Schistocephalus solidus

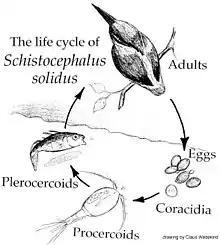
Life cycle of "Schistocephalus solidus"

It parasitizes fish and fish-eating water birds. The fish-eating water bird is the definitive host, and reproduction occurs in the bird's intestine. Eggs of the tapeworm are passed with the bird's feces and hatch in the water, where the first larval stage, the coracidium, is produced. The coracidium is then ingested by the first intermediate host, a cyclopoid copepod (e.g. "Macrocyclops albidus"). The second larval stage then subsequently develops in the tissue of this host. Within one to two weeks, the infected copepod is ingested by the second intermediate host, the three-spined stickleback, "Gasterosteus aculeatus". The third larval stage, the plerocercoid, grows in the abdomen of the fish. When the fish is eaten by a bird, the larvae mature and adults start to produce eggs within two days. Reproduction takes place within one to two weeks, after which the parasite dies.